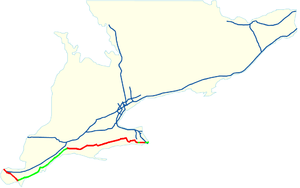
La route 3 est une route provinciale de l'Ontario reliant Windsor à Fort Erie. Elle mesure 272 kilomètres au total.